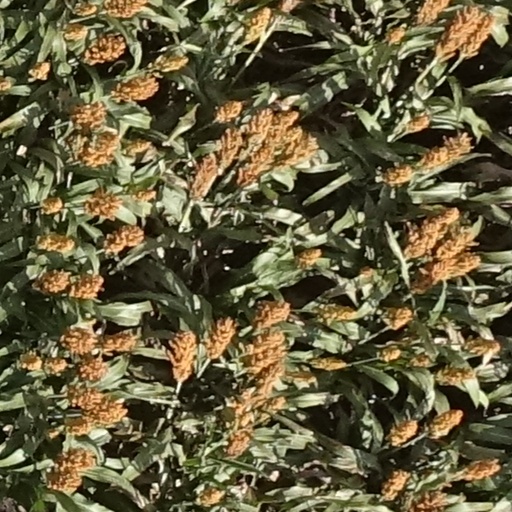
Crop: sorghum